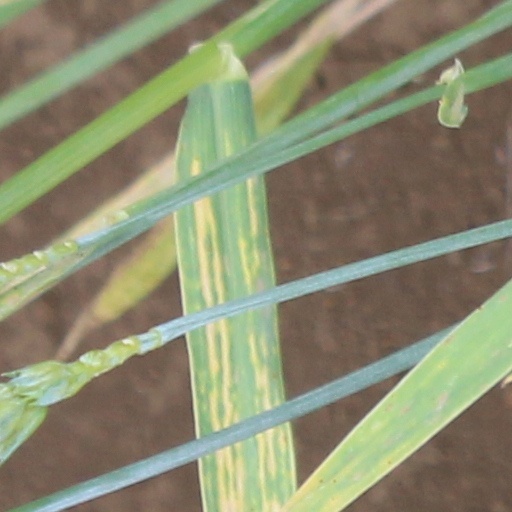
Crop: wheat